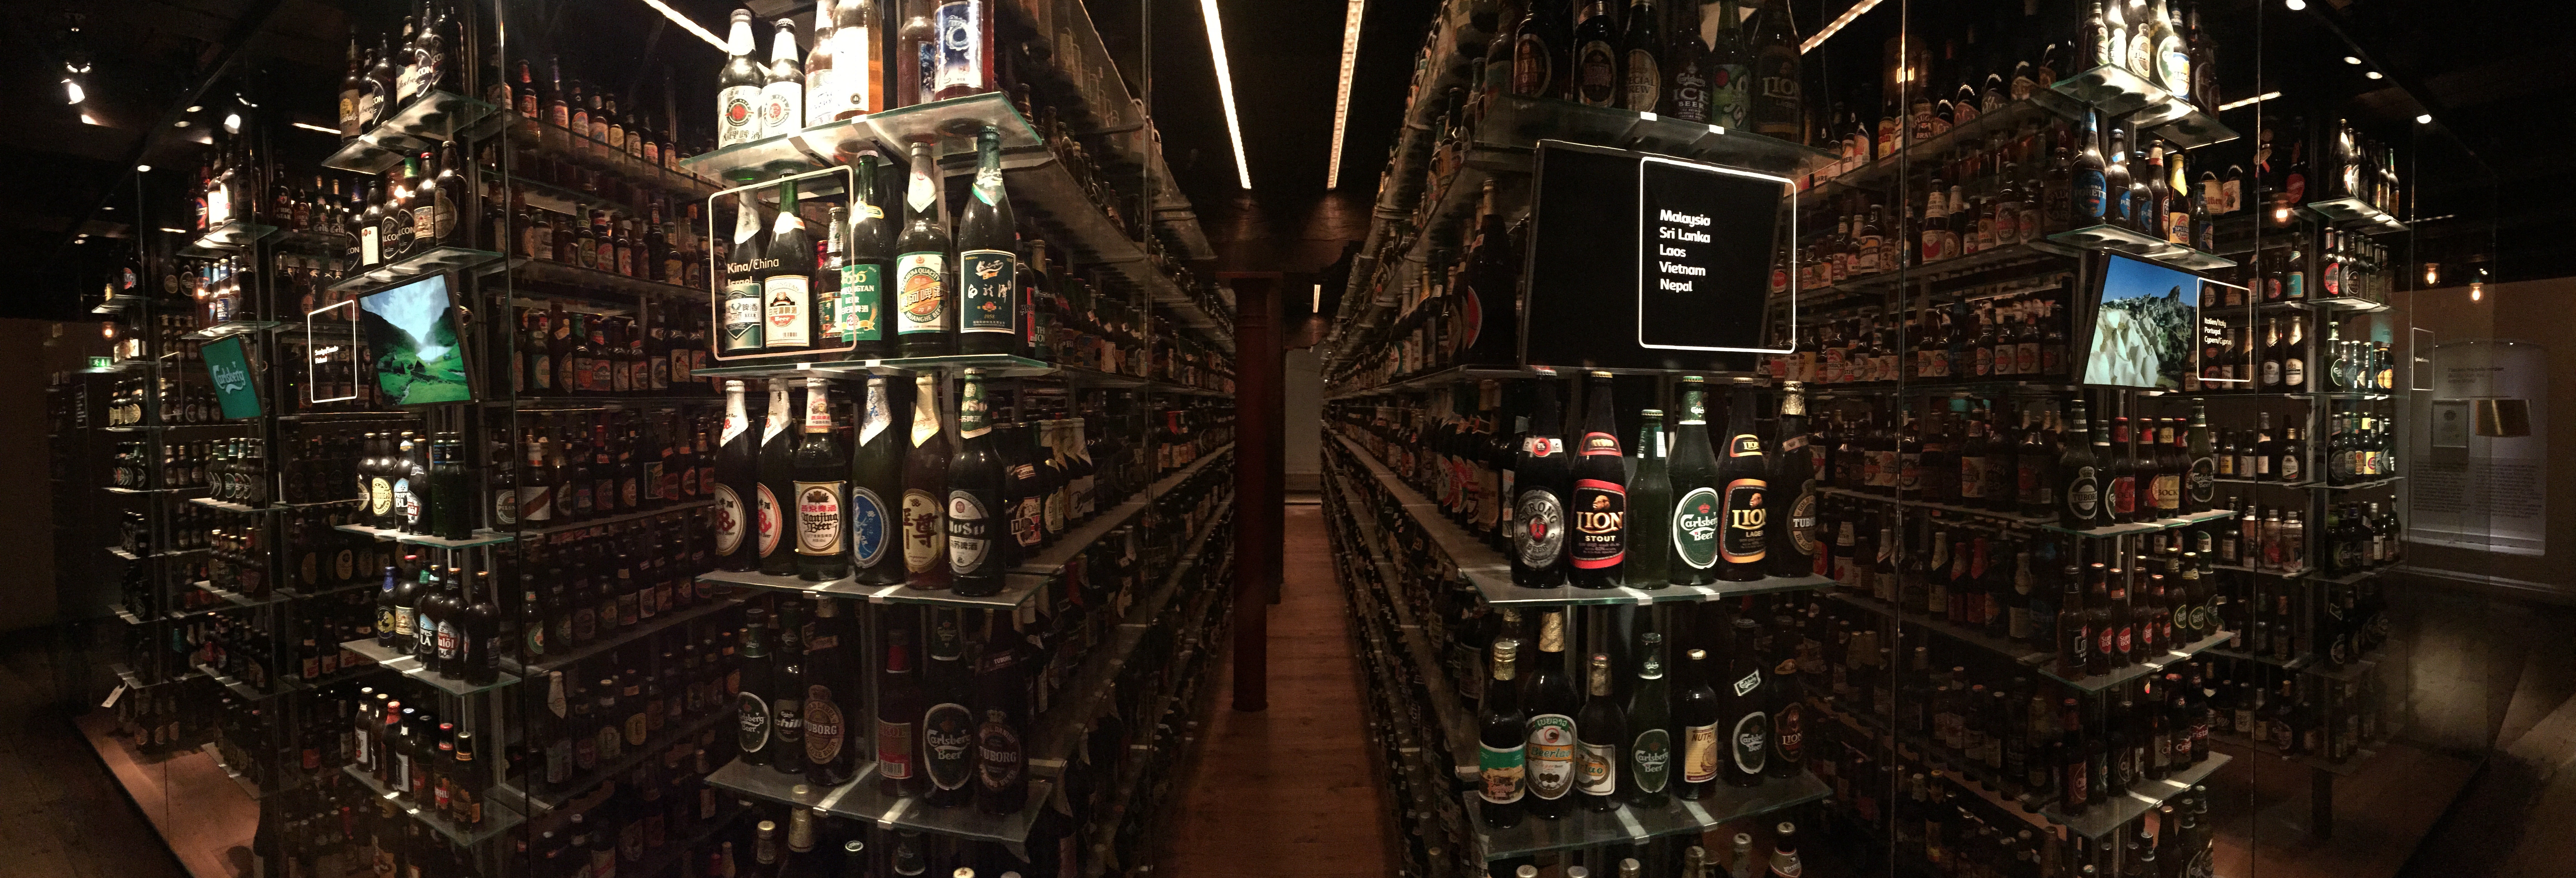
building, cathedral, beer, denmark, metropolis, carlsberg